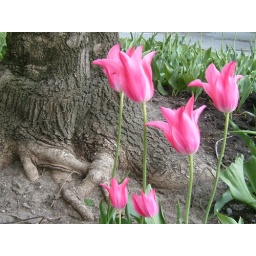
pink fancy tulips by the old tree